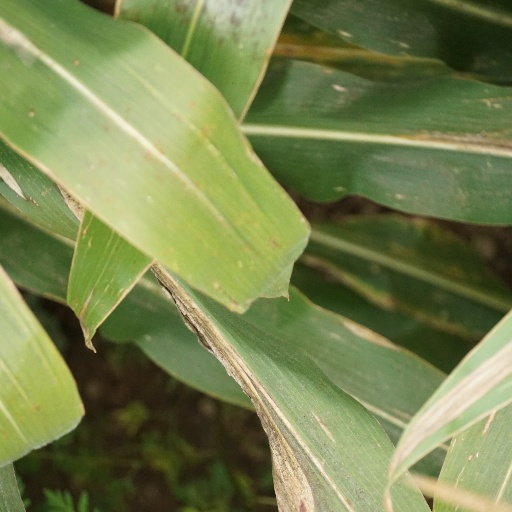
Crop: maize; corn